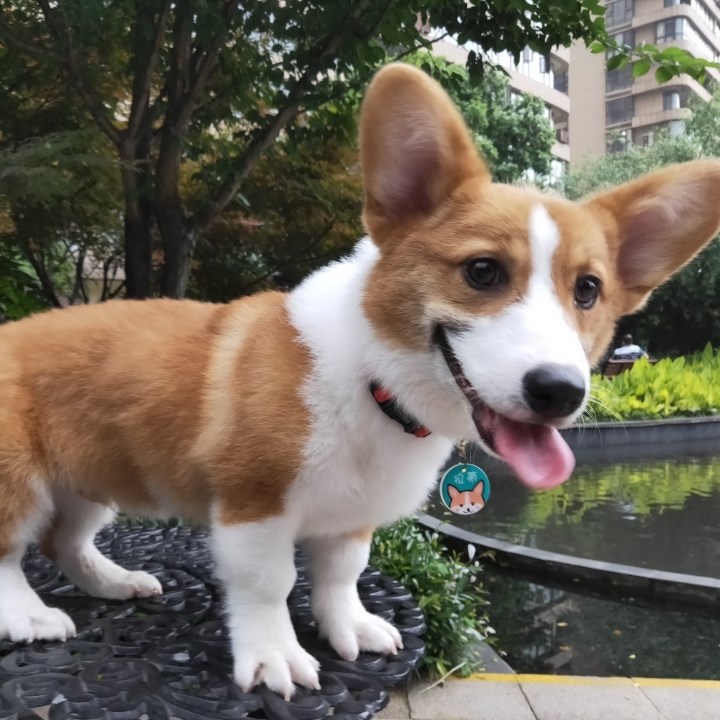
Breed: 2909-n000116-Cardigan